Church of the Blessed Virgin Mary, Grodno

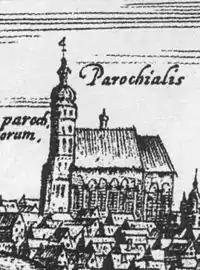
Original church

Church of the Blessed Virgin Mary was a Roman Catholic parish church in the city of Grodno. It was founded by Vytautas, Grand Duke of Lithuania before 1389 during the Christianization of Lithuania. Because of its founder, it was commonly referred to as "Vytautas' Church". Rebuilt as a Gothic church around 1494, it was one of Grodno's principal Catholic churches until the post-World War II Soviet occupation. It was used by the Russian Orthodox Church since 1804 for roughly a century after the Catholic church was confiscated by the Russian Tsar. It was given back to the Roman Catholic Church during the interwar and World War II, except during the Soviet occupation of 1940–1941. Neglected in the aftermath of World War II, it was finally demolished in 1961.